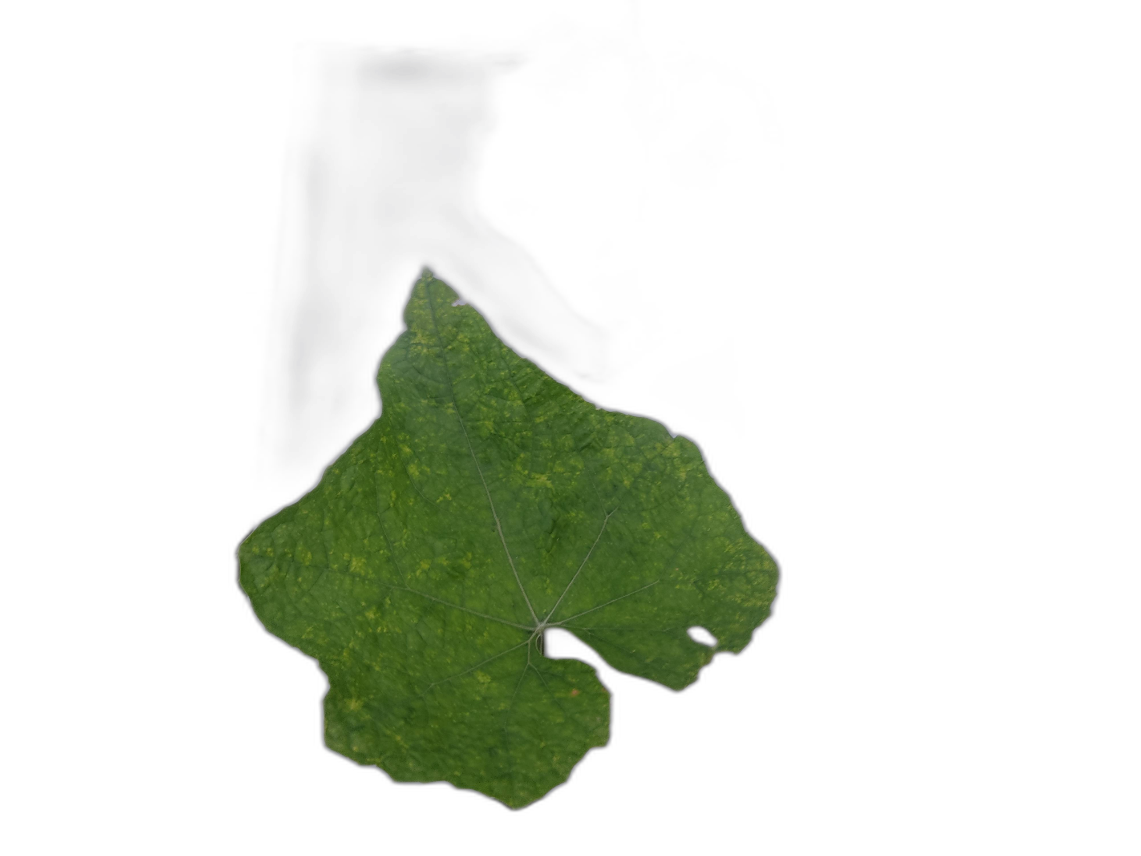
Crop: Zucchini
Label: Healthy